Cotabato City

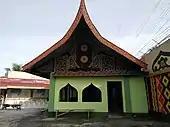
CRMC Mosque, displaying traditional Maguindanao architecture

As reported by Philippine Statistics Authority (PSA) on 2015, 76% of the people of Cotabato City are adherents of Sunni Islam. The followers of Islam are mainly Maguindanaon, Iranun, Maranao, and Tausug. The remaining proportion belong to non - Islamic belief such as Catholicism, Buddhism, and other sects.